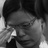
Emotion: sad